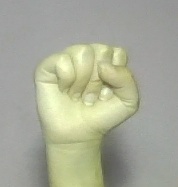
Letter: saad